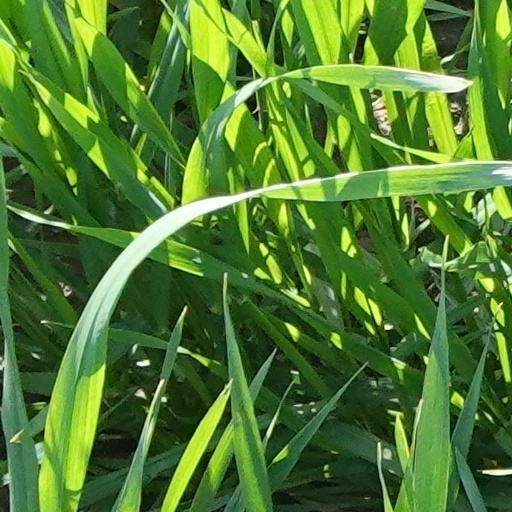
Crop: wheat